Video games in the United States

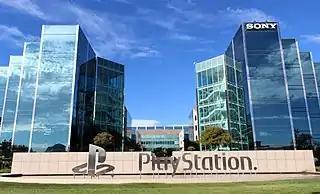

Some of the most influential video directors, designers, developers, journalists and businesspeople are American. Notable American video game personalities include: "Civilization" creator Sid Meier; Valve and Steam founder Gabe Newell; "The Elder Scrolls" producer Todd Howard; "", "Firewatch", and "The Walking Dead" writer Sean Vanaman; "The Last of Us" creators Neil Druckmann and Bruce Straley; Microsoft Gaming CEO Phil Spencer; "Uncharted" creator Amy Hennig; Activision Blizzard former CEO Bobby Kotick; "God of War" and "Twisted Metal" co-creator David Jaffe; Double Fine founder Tim Schafer; "Mortal Kombat" creator Ed Boon; "God of War" (2018) director Cory Barlog; "Crash Bandicoot" co-creator Jason Rubin; "God of War III" and "" director Stig Asmussen; video game journalist Jason Schreier; "" director Josh Sawyer; inXile Entertainment CEO Brian Fargo; "Doom" and "Quake" creators John Romero and John Carmack; "BioShock" creator Ken Levine; co-founder of Bungie and "Halo" and "Destiny" co-creator, Jason Jones; "Gears of War" creator Cliff Bleszinski; former Nintendo of America president Reggie Fils-Aimé; former Blizzard Entertainment president Mike Ybarra; and game and console designer Mark Cerny.